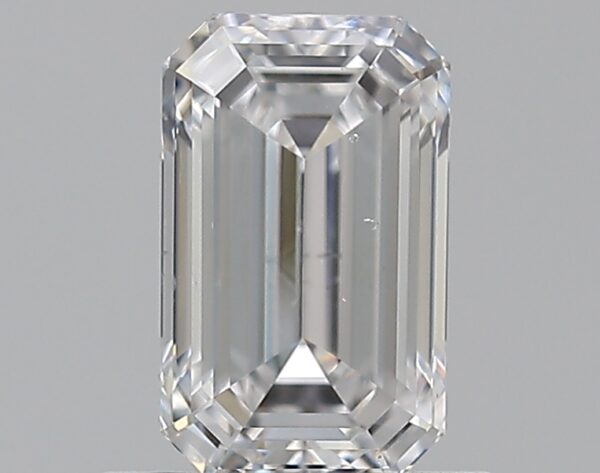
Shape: emerald
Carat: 0.9
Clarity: SI1
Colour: D
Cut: EX
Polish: EX
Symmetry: EX
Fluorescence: F
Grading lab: GIA
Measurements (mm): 7.04 x 4.33 x 2.94